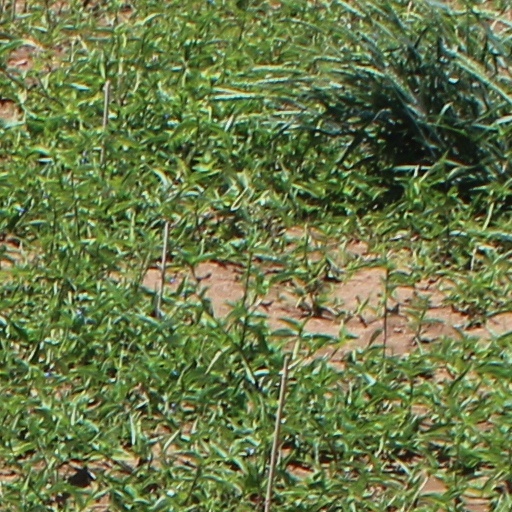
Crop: wheat